Hirooki Goto

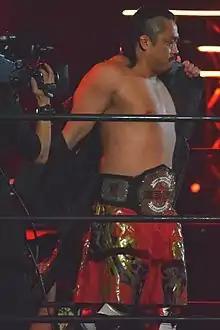
Goto in February 2017, during his first reign as the NEVER Openweight Champion

2019 would see Goto change effectively. After some massive losses, including one to Jay White on April 29, Goto would travel to the United States to train under Shibata's LA Dojo system to improve as he also briefly wrestled for Ring of Honor during their "War Of The Worlds" series. From July 6 until August 11, 2019, Goto returned and took part in the 2019 G1 Climax, where he finished the tournament with a record of five wins (one against Jay White) and four losses, failing to advance to the finals of the tournament, due to losing to Shingo Takagi in their head-to-head match. Goto would avenge his loss to Shingo at September's Destruction in Kobe however. In the same event, he would challenge White for his newly won Intercontinental Championship, although White repeatedly refused, the match was set up anyway for Power Struggle, where Goto would lose. From November 16 until December 8, Goto and Karl Fredericks took part in the 2019 World Tag League, failing to win the tournament with a record of three wins and twelve losses. Afterward, Goto began feuding with KENTA. Throughout the 2019 World Tag League, KENTA began mocking Goto after his matches, leading Goto to attack him on November 29. Despite being attacked by Goto, KENTA continued to mock Goto leading him to attack KENTA again on December 8. At a press conference the following day, Goto drew the ire of KENTA, after calling into question his in-ring abilities, leading KENTA to return the favor and attack him.